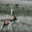
Label: deer